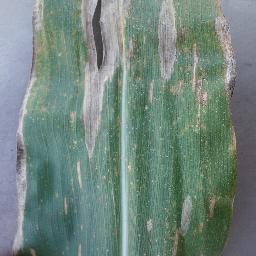
Label: Corn___Cercospora_leaf_spot Gray_leaf_spot